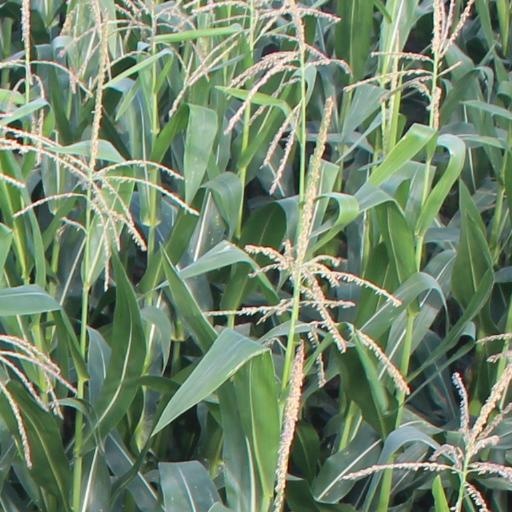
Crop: maize; corn